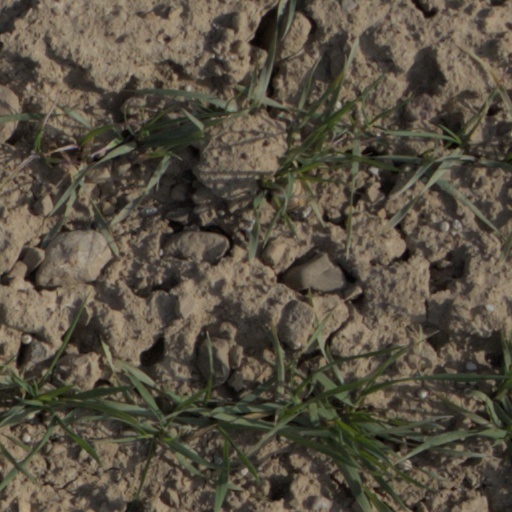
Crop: wheat